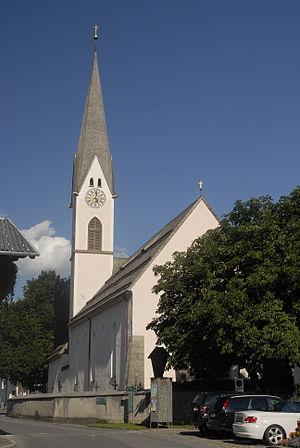
Kolsass est une commune autrichienne du district d'Innsbruck-Land dans le Tyrol.